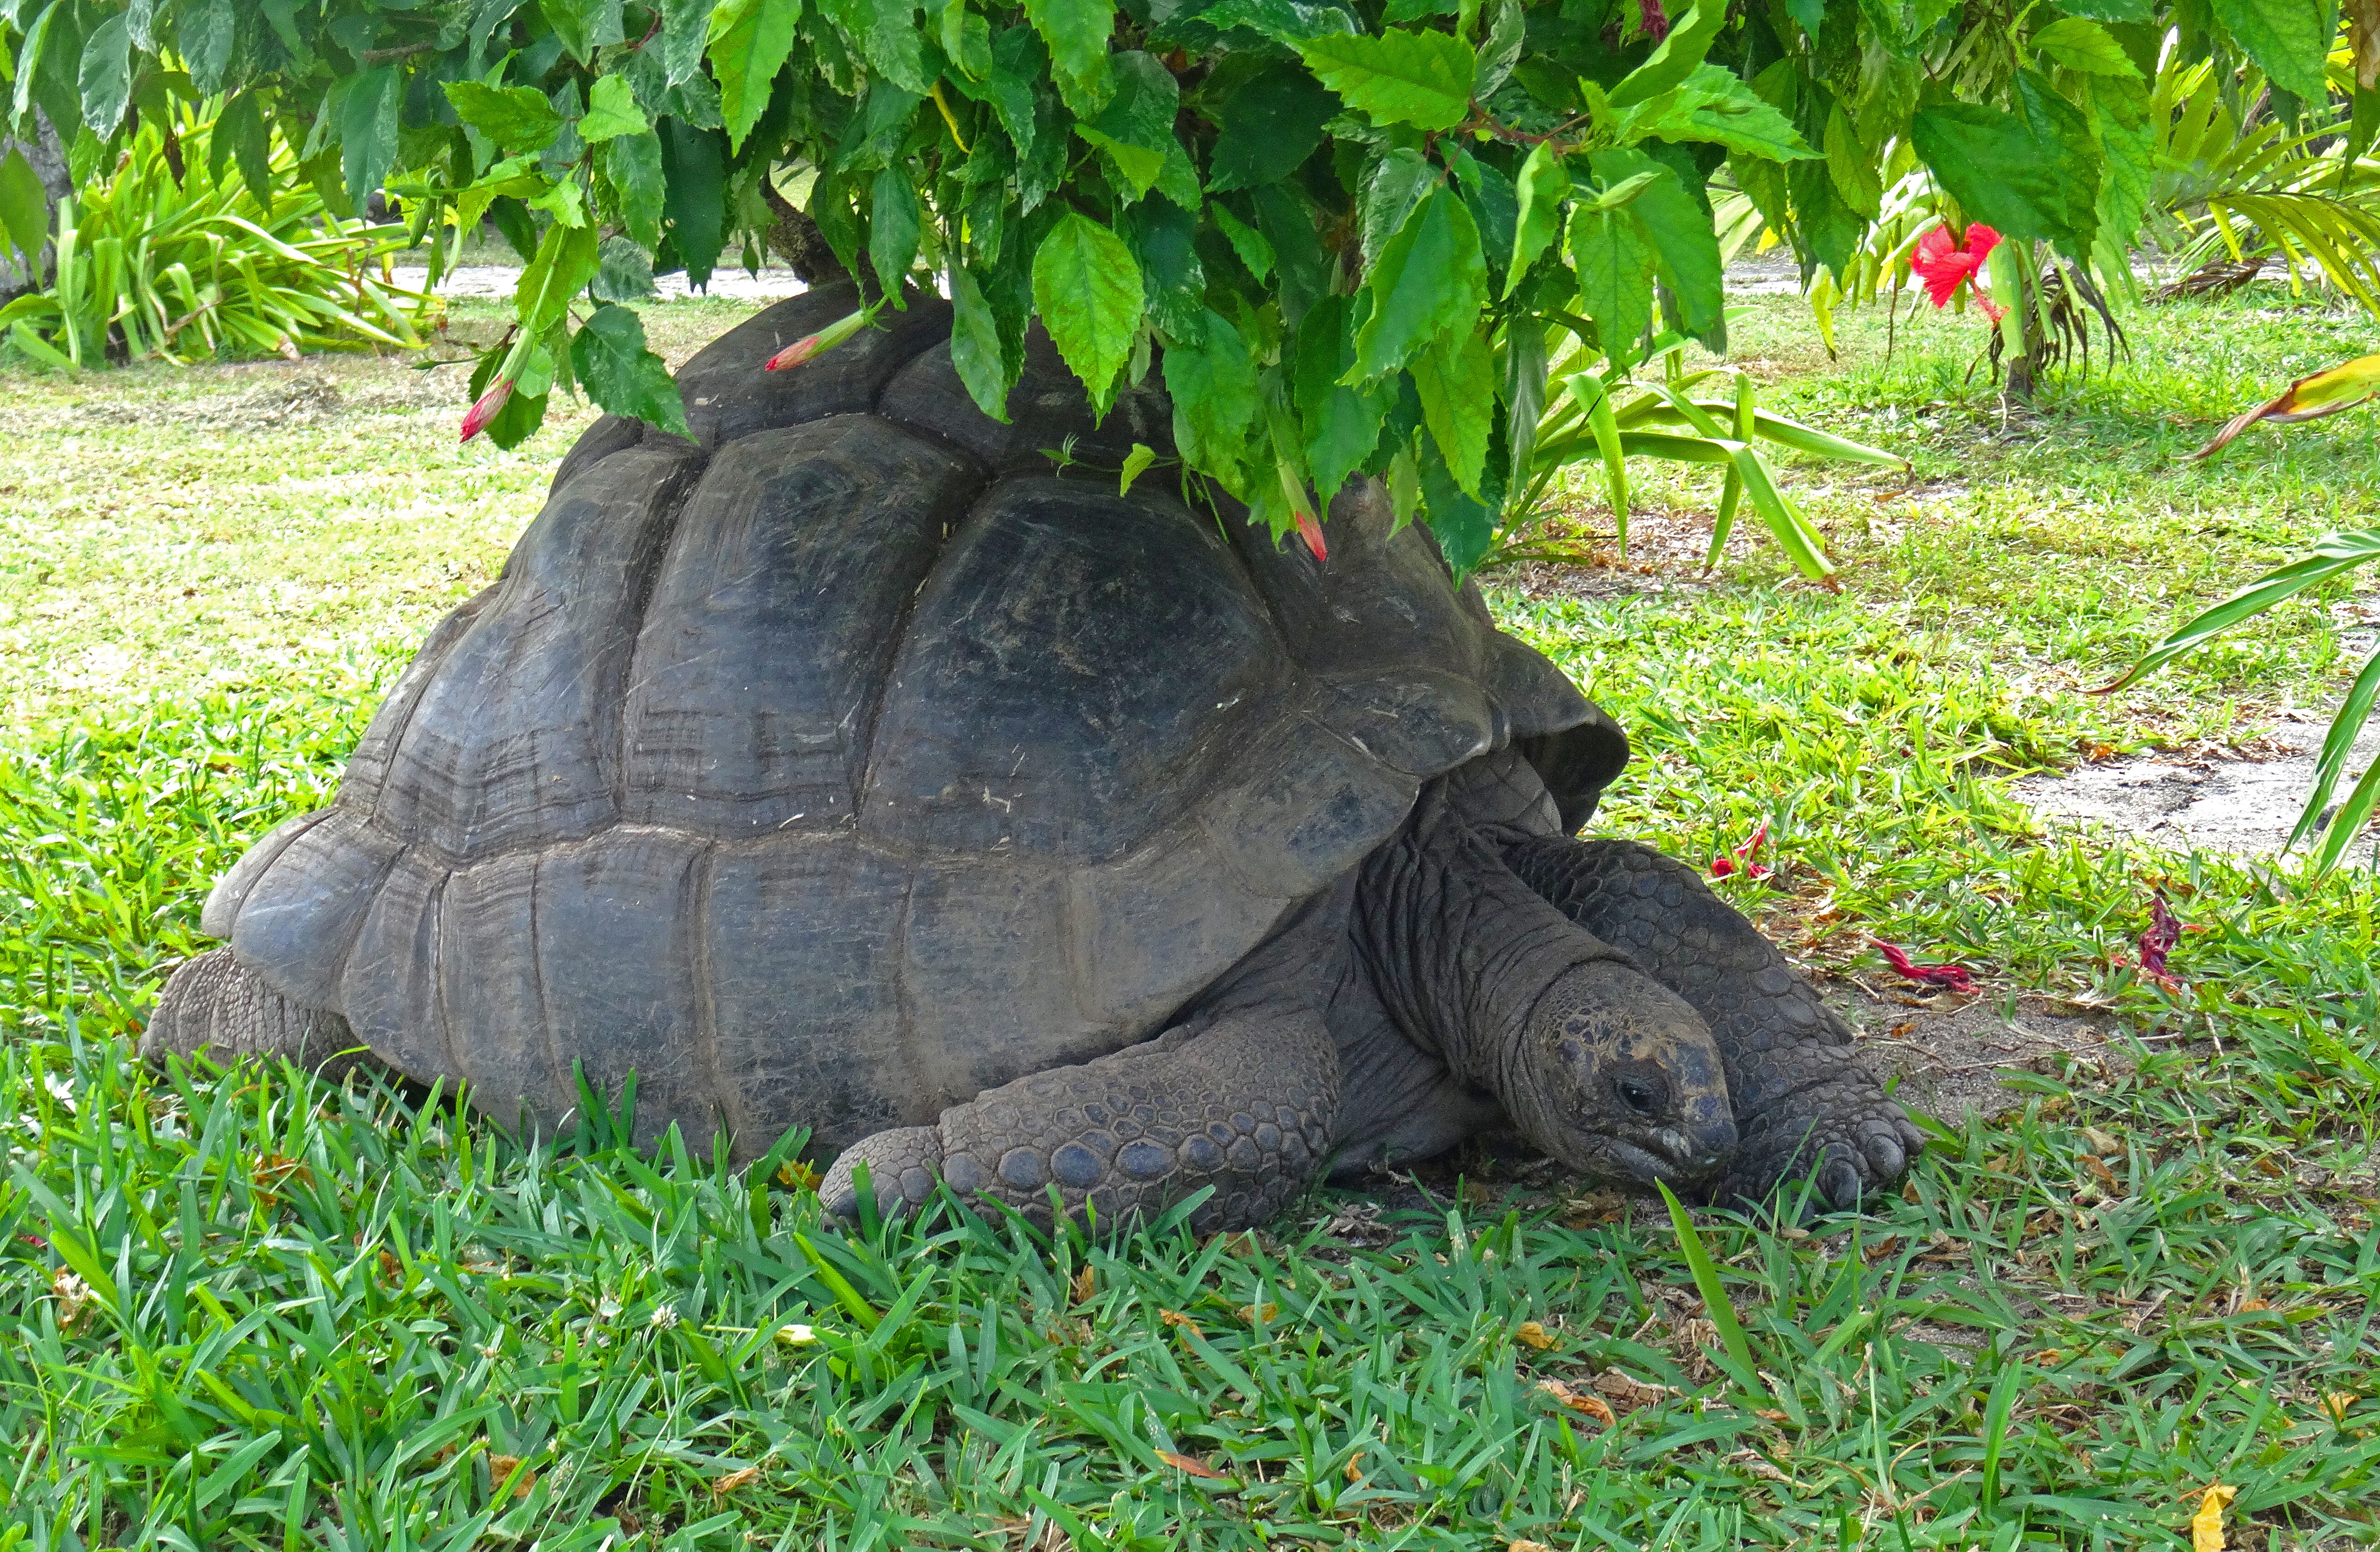
nature, animal, wildlife, jungle, turtle, reptile, fauna, animals, tortoise, vertebrate, tortie, carapace, giant tortoise, common snapping turtle, emydidae, chelydridae